Maechi

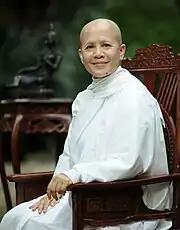
Maechi Sansanee, Thailand

Maechi or Mae Chee, "respected mother" (แม่ + honorific suffix "-ji"), are Theravada Buddhist Nuns in Thailand. As female monastics ordained under The Eight or Ten Precepts (i.e., more than the Five Precepts taken by laypersons), they formally occupy a position similar to sāmaṇerī and wear white robes, but are in practice resemblant of Theravāda bhikkhus - renunciants who have dedicated their life to Buddhist practice, meditation, vowing celibacy and ascetisicm.